M203 grenade launcher

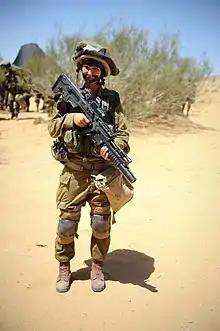
Israeli soldier with an IWI Tavor-21 rifle fitted with M203 grenade launcher

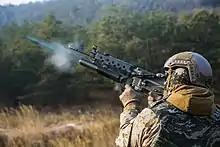
South Korean Daewoo K2 rifle with K201

There are numerous variants of the M203 manufactured in the U.S., and throughout the world, for various applications. These vary chiefly in the length of the barrel, attachment type, and quick detach (QD) capability.